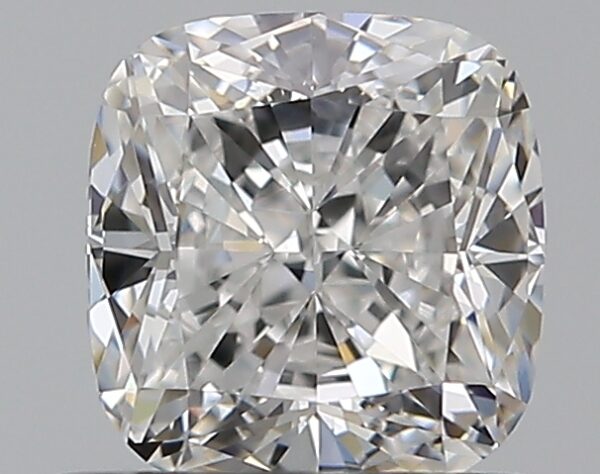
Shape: cushion
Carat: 0.7
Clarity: VVS2
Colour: E
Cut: EX
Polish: EX
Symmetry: VG
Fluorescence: N
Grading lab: GIA
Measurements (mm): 5.04 x 4.83 x 3.28